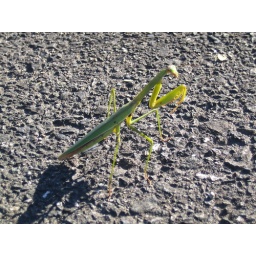
A praying mantis on the river road near my apartment.